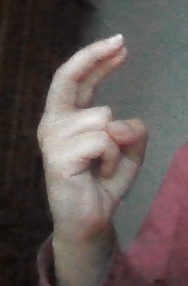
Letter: zay